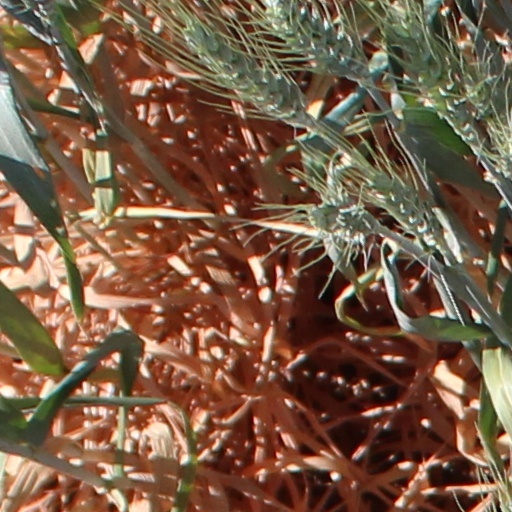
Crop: wheat